Hancock, Michigan

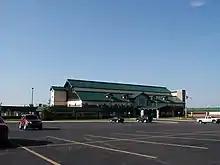
UP Health System-Portage in 2005

Hancock hosts an annual midwinter festival called Heikinpäivä ("Henry's Day") on 19 January, celebrating the feast day of Saint Henrik of Uppsala, the patron saint of Finland, and Heikki Lunta. Heikinpäivä includes a traditional wife-carrying competition. Every June, Hancock and Houghton host a festival known as Bridgefest to commemorate the building of the Portage Lake Lift Bridge, which united both the communities of Copper Island and those in the southern portions of the Keweenaw Peninsula. Also held in June is the Keweenaw Chain Drive Festival. The Keweenaw Trail Running Festival takes place each July.